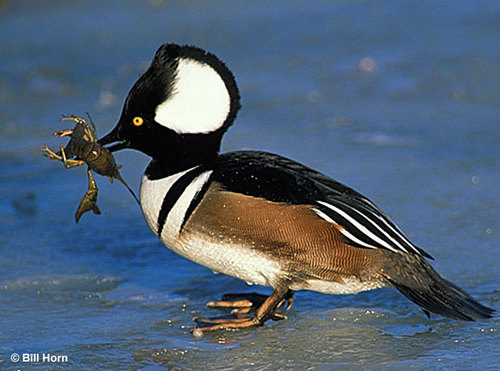
the bird has black throat, beak and rectrices, and has white breast, belly and abdomen, it has sharp and pointy beak.
this unique bird has a odd shaped head that is black and white.
this bird has a black head and a large mohawk, the sides of which are white, white breast and belly, brown sides and black wings and tail.
this bird has a giant black and white head with black wings and brown primaries.
large bird with yellow eyes a black face and beak with white feathers along it's nape, wings are black with some white and the rest of the body is brown and white.
this bird has a very large crown that is white and black and a long black bill with some black and white stripes on his secondaries.
a water-bird with black head, back, wings and tail; the head has a big white patch; the breast is white with black stripes; white belly has brown sides.
a large bird with a very unique head, and golden eyes.
this particular bird has a belly that is white with brown sides
this bird has a black and white striped body with brown wings. its eyes are beady and yellow with black pupils.
Species: Hooded Merganser